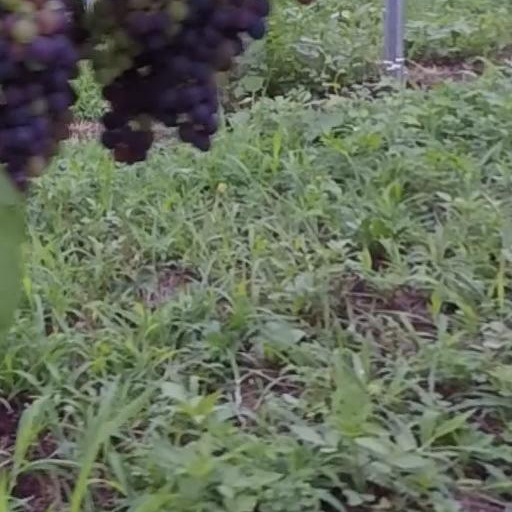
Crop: grape